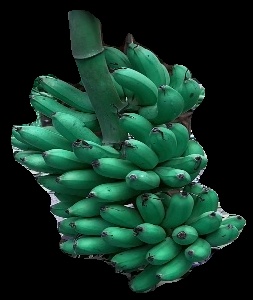
Variety: rasbale
Grade: grade1